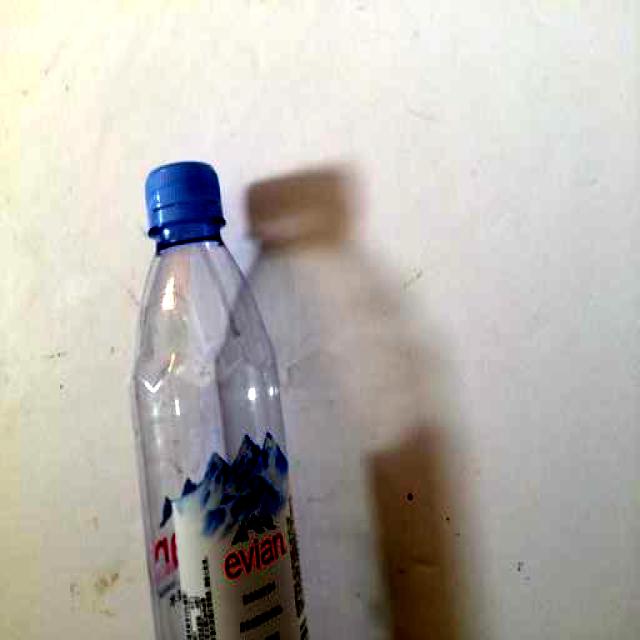
Label: Plastic